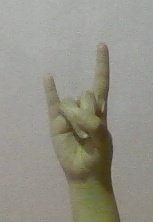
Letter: la